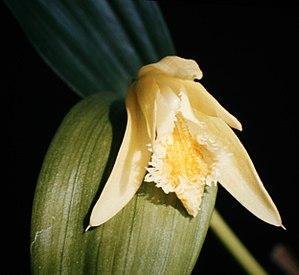
Sobralia est un genre composé de 125 espèces d'orchidées, faisant partie de la sous-tribu des Sobraliinae